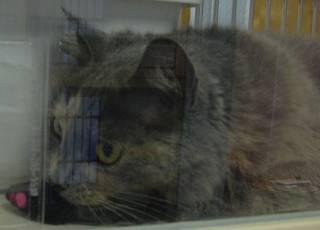
cat